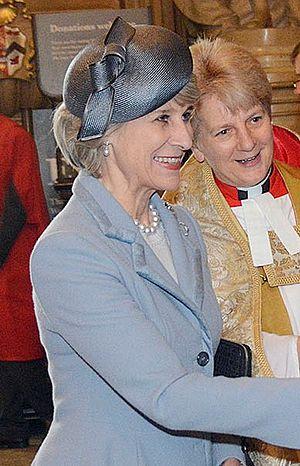
La famille royale britannique regroupe les personnes liées de près à la monarchie britannique. Il n'y a pas de définition stricte de qui est membre, ou de qui n'est pas membre de la famille royale, et différentes listes de membres peuvent être établies, selon l’événement. Il existe cependant deux listes principales :